Broomhead Reservoir

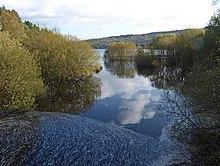
The reservoir in 2008

Broomhead Reservoir is a reservoir located in the Ewden Valley, near Sheffield in South Yorkshire, England. The reservoir is located to the south of Bolsterstone and is linked to the More Hall Reservoir to the east. It covers of land and can hold more than 1,000 million gallons of water.